Dagga Couple

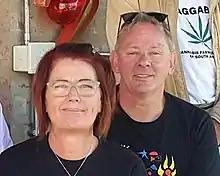
The Dagga Couple's Myrtle Clark and Julian Stobbs in 2015

South Africa is known for having one of the most liberal constitutions in the world and includes such clauses as the right to health and the right to self-medicate. The Dagga Couple are challenging these and other legal issues in their case at the country's highest court, The Constitutional Court. This landmark case will also challenge certain racially based laws pertaining to the plant.